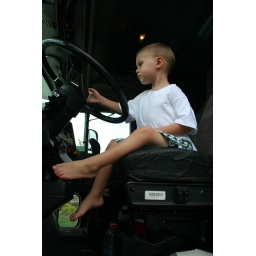
Little boy in a big truck